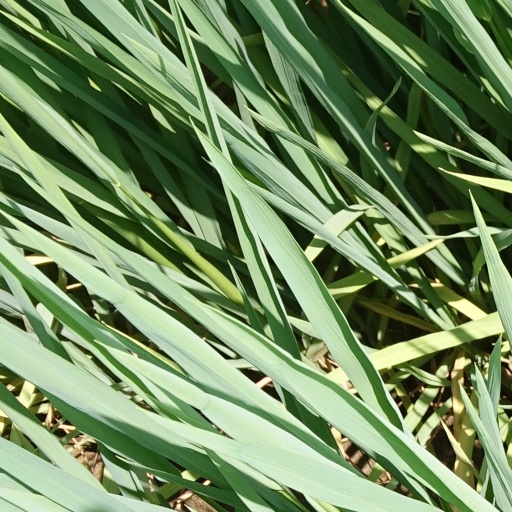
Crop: rice